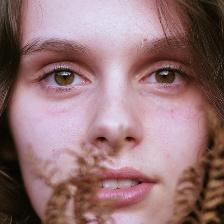
Label: faces